List of mammals of Wyoming

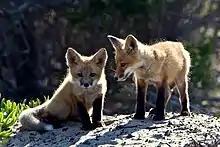
Red fox kits

The red fox ("Vulpes vulpes") is a small canid native to much of North America and Eurasia, as well as northern Africa. It is the most recognizable species of fox and in many areas it is referred to simply as "the fox". As its name suggests, its fur is predominantly reddish brown, but there is a naturally occurring gray morph known as the "silver" fox. The red fox is by far the most widespread and abundant species of fox, found in almost every single habitat in the Northern Hemisphere, from the coastal marshes of United States, to the alpine tundras of Tibetan Plateau.